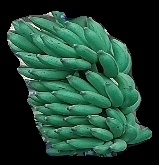
Variety: elakki-bale
Grade: grade1